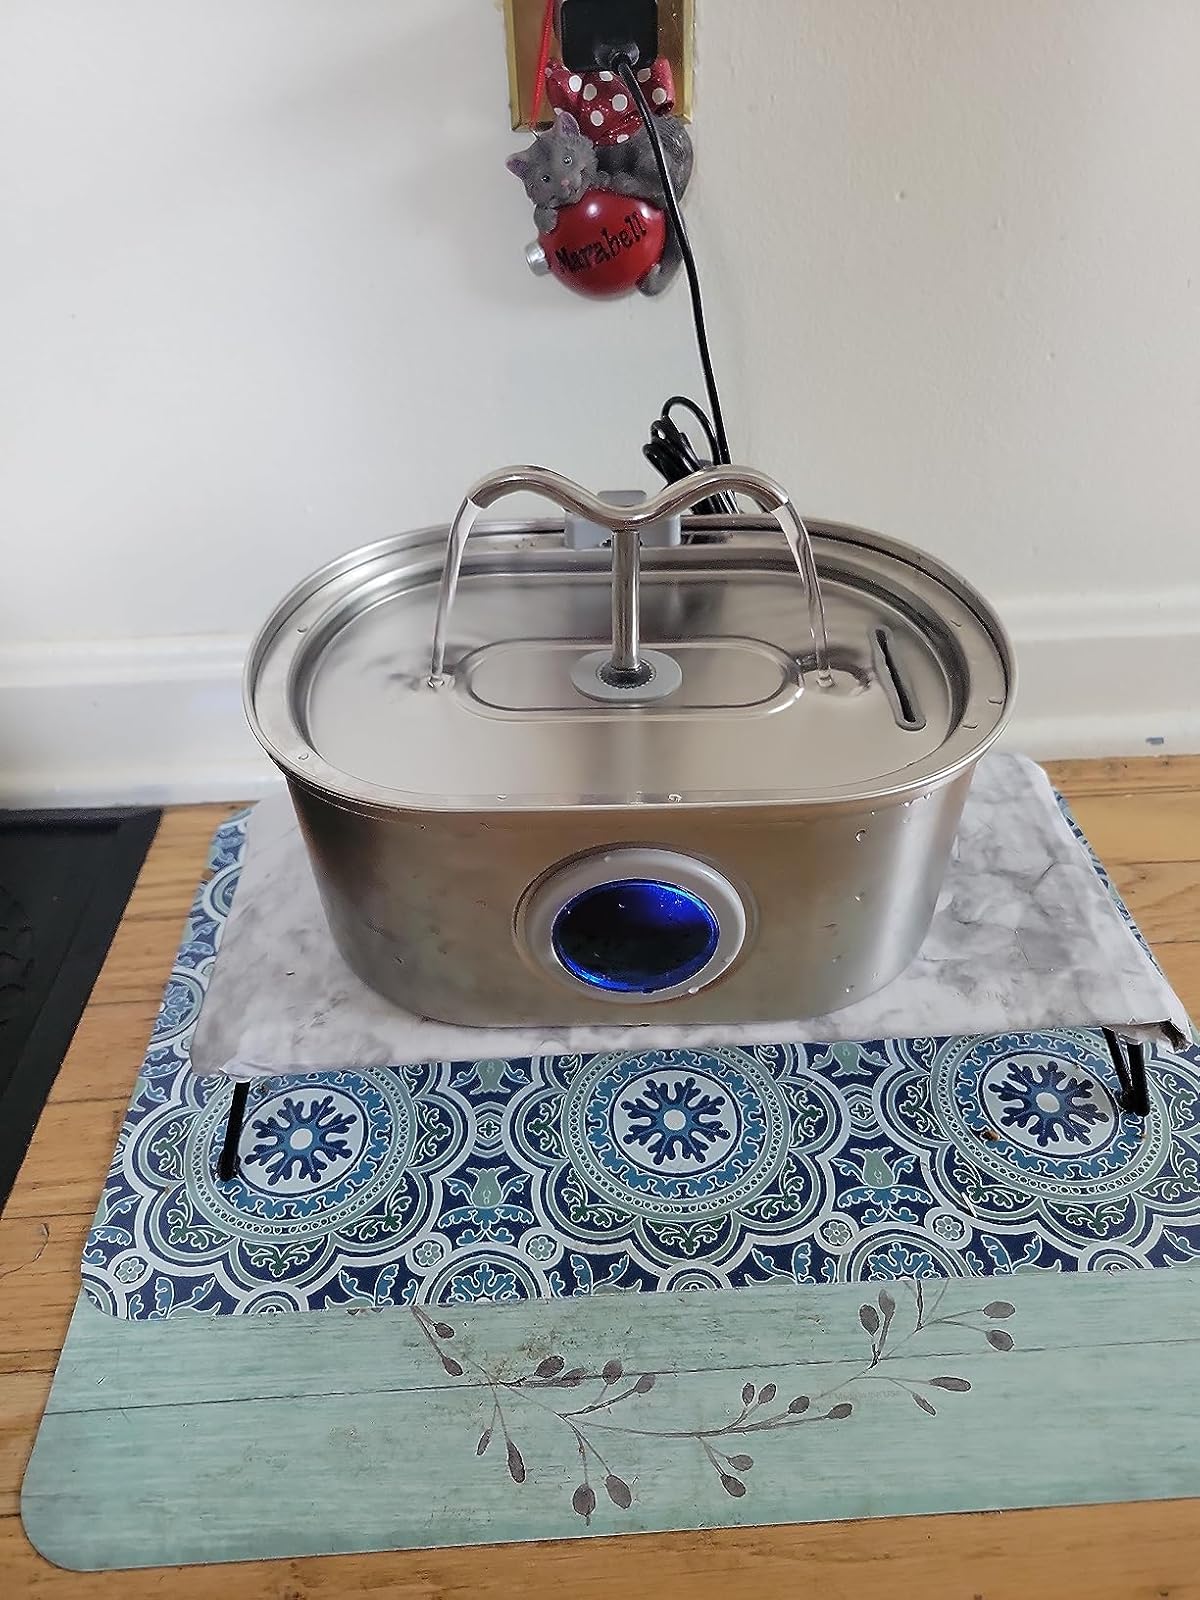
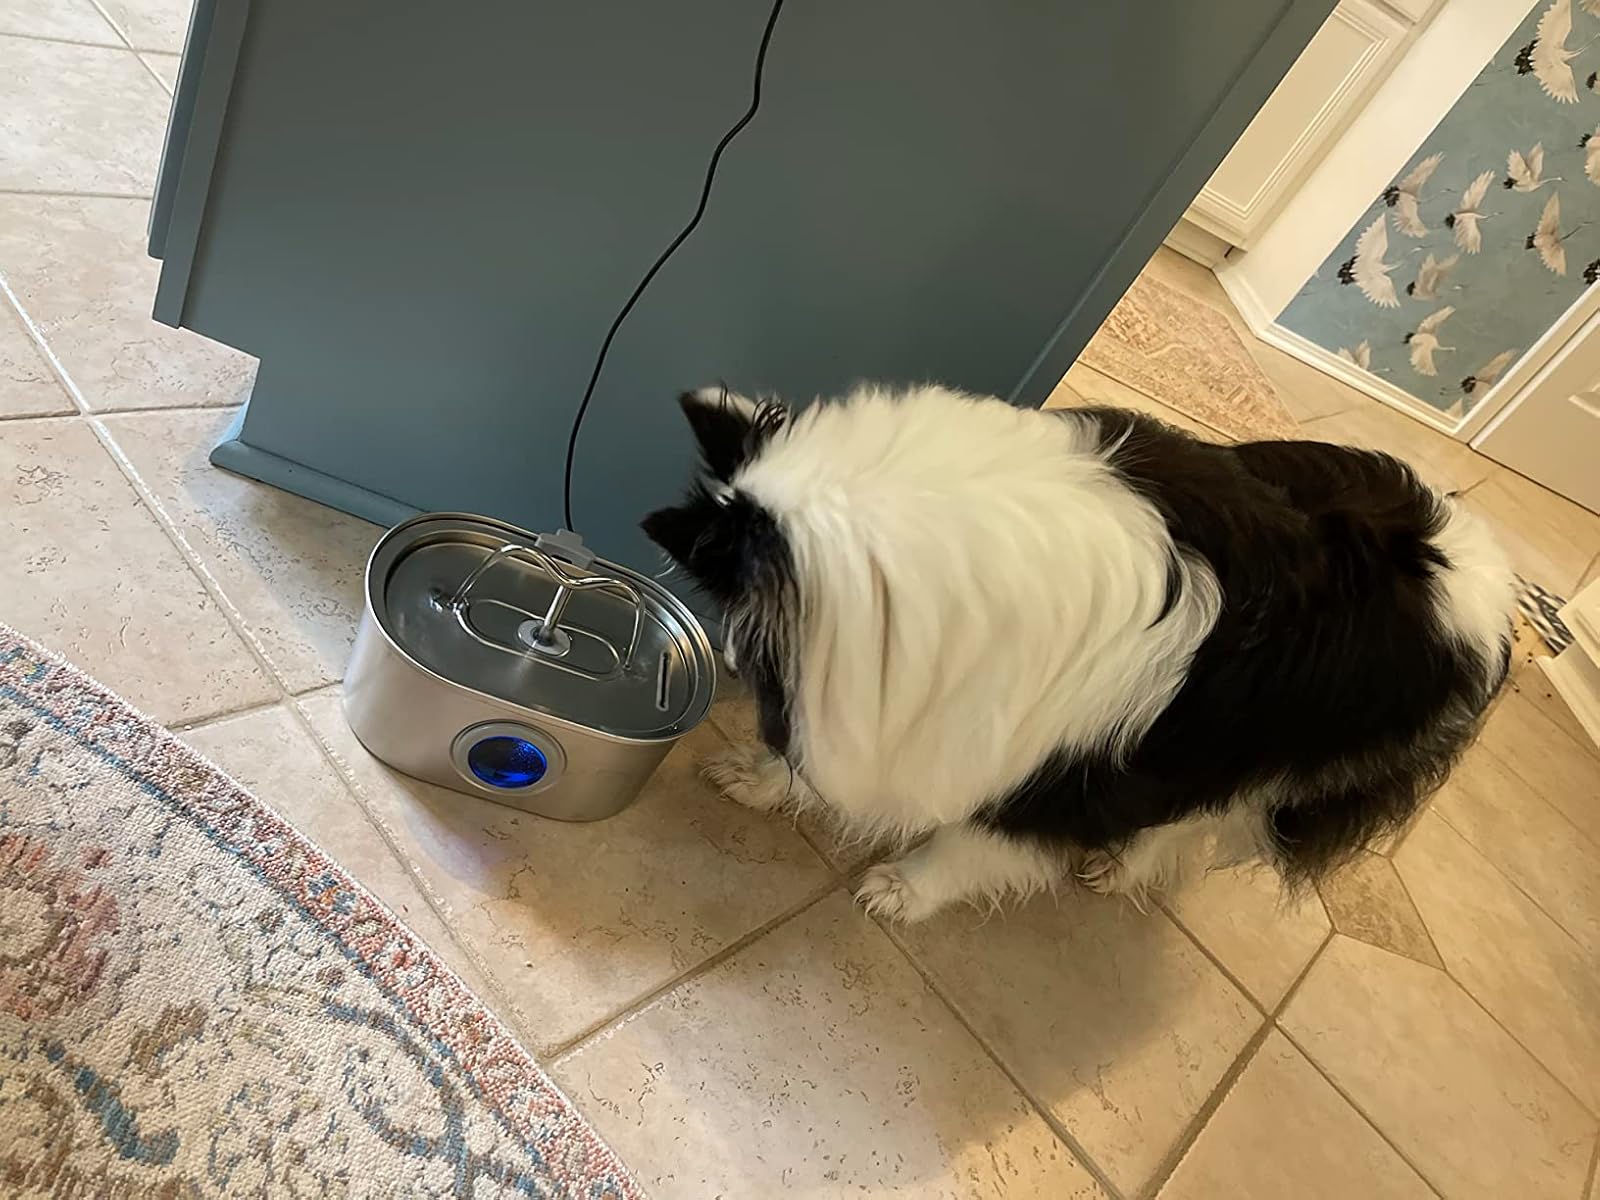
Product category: items_bowl
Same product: yes